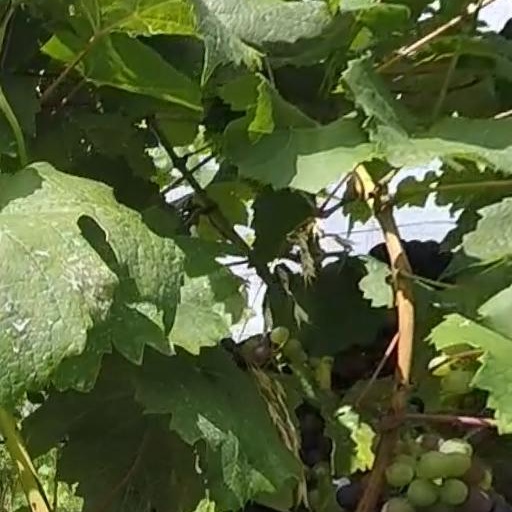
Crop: grape